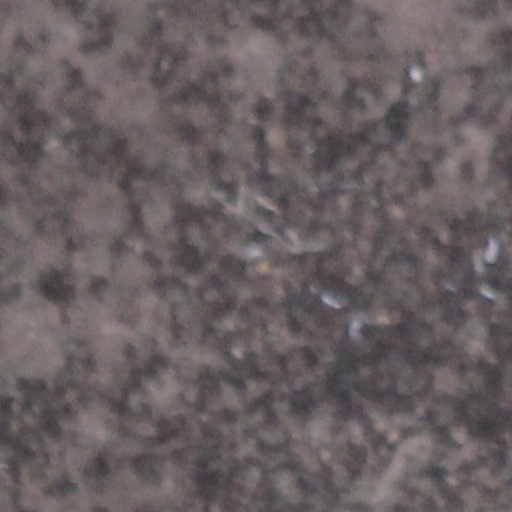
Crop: wheat